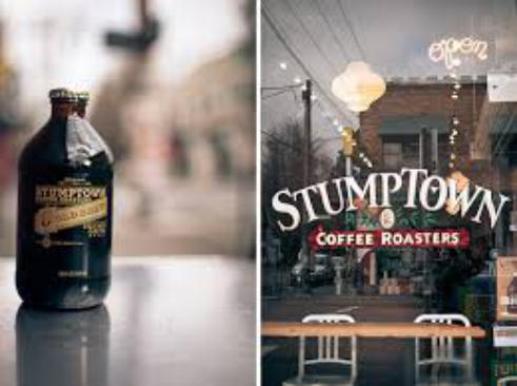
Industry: Food